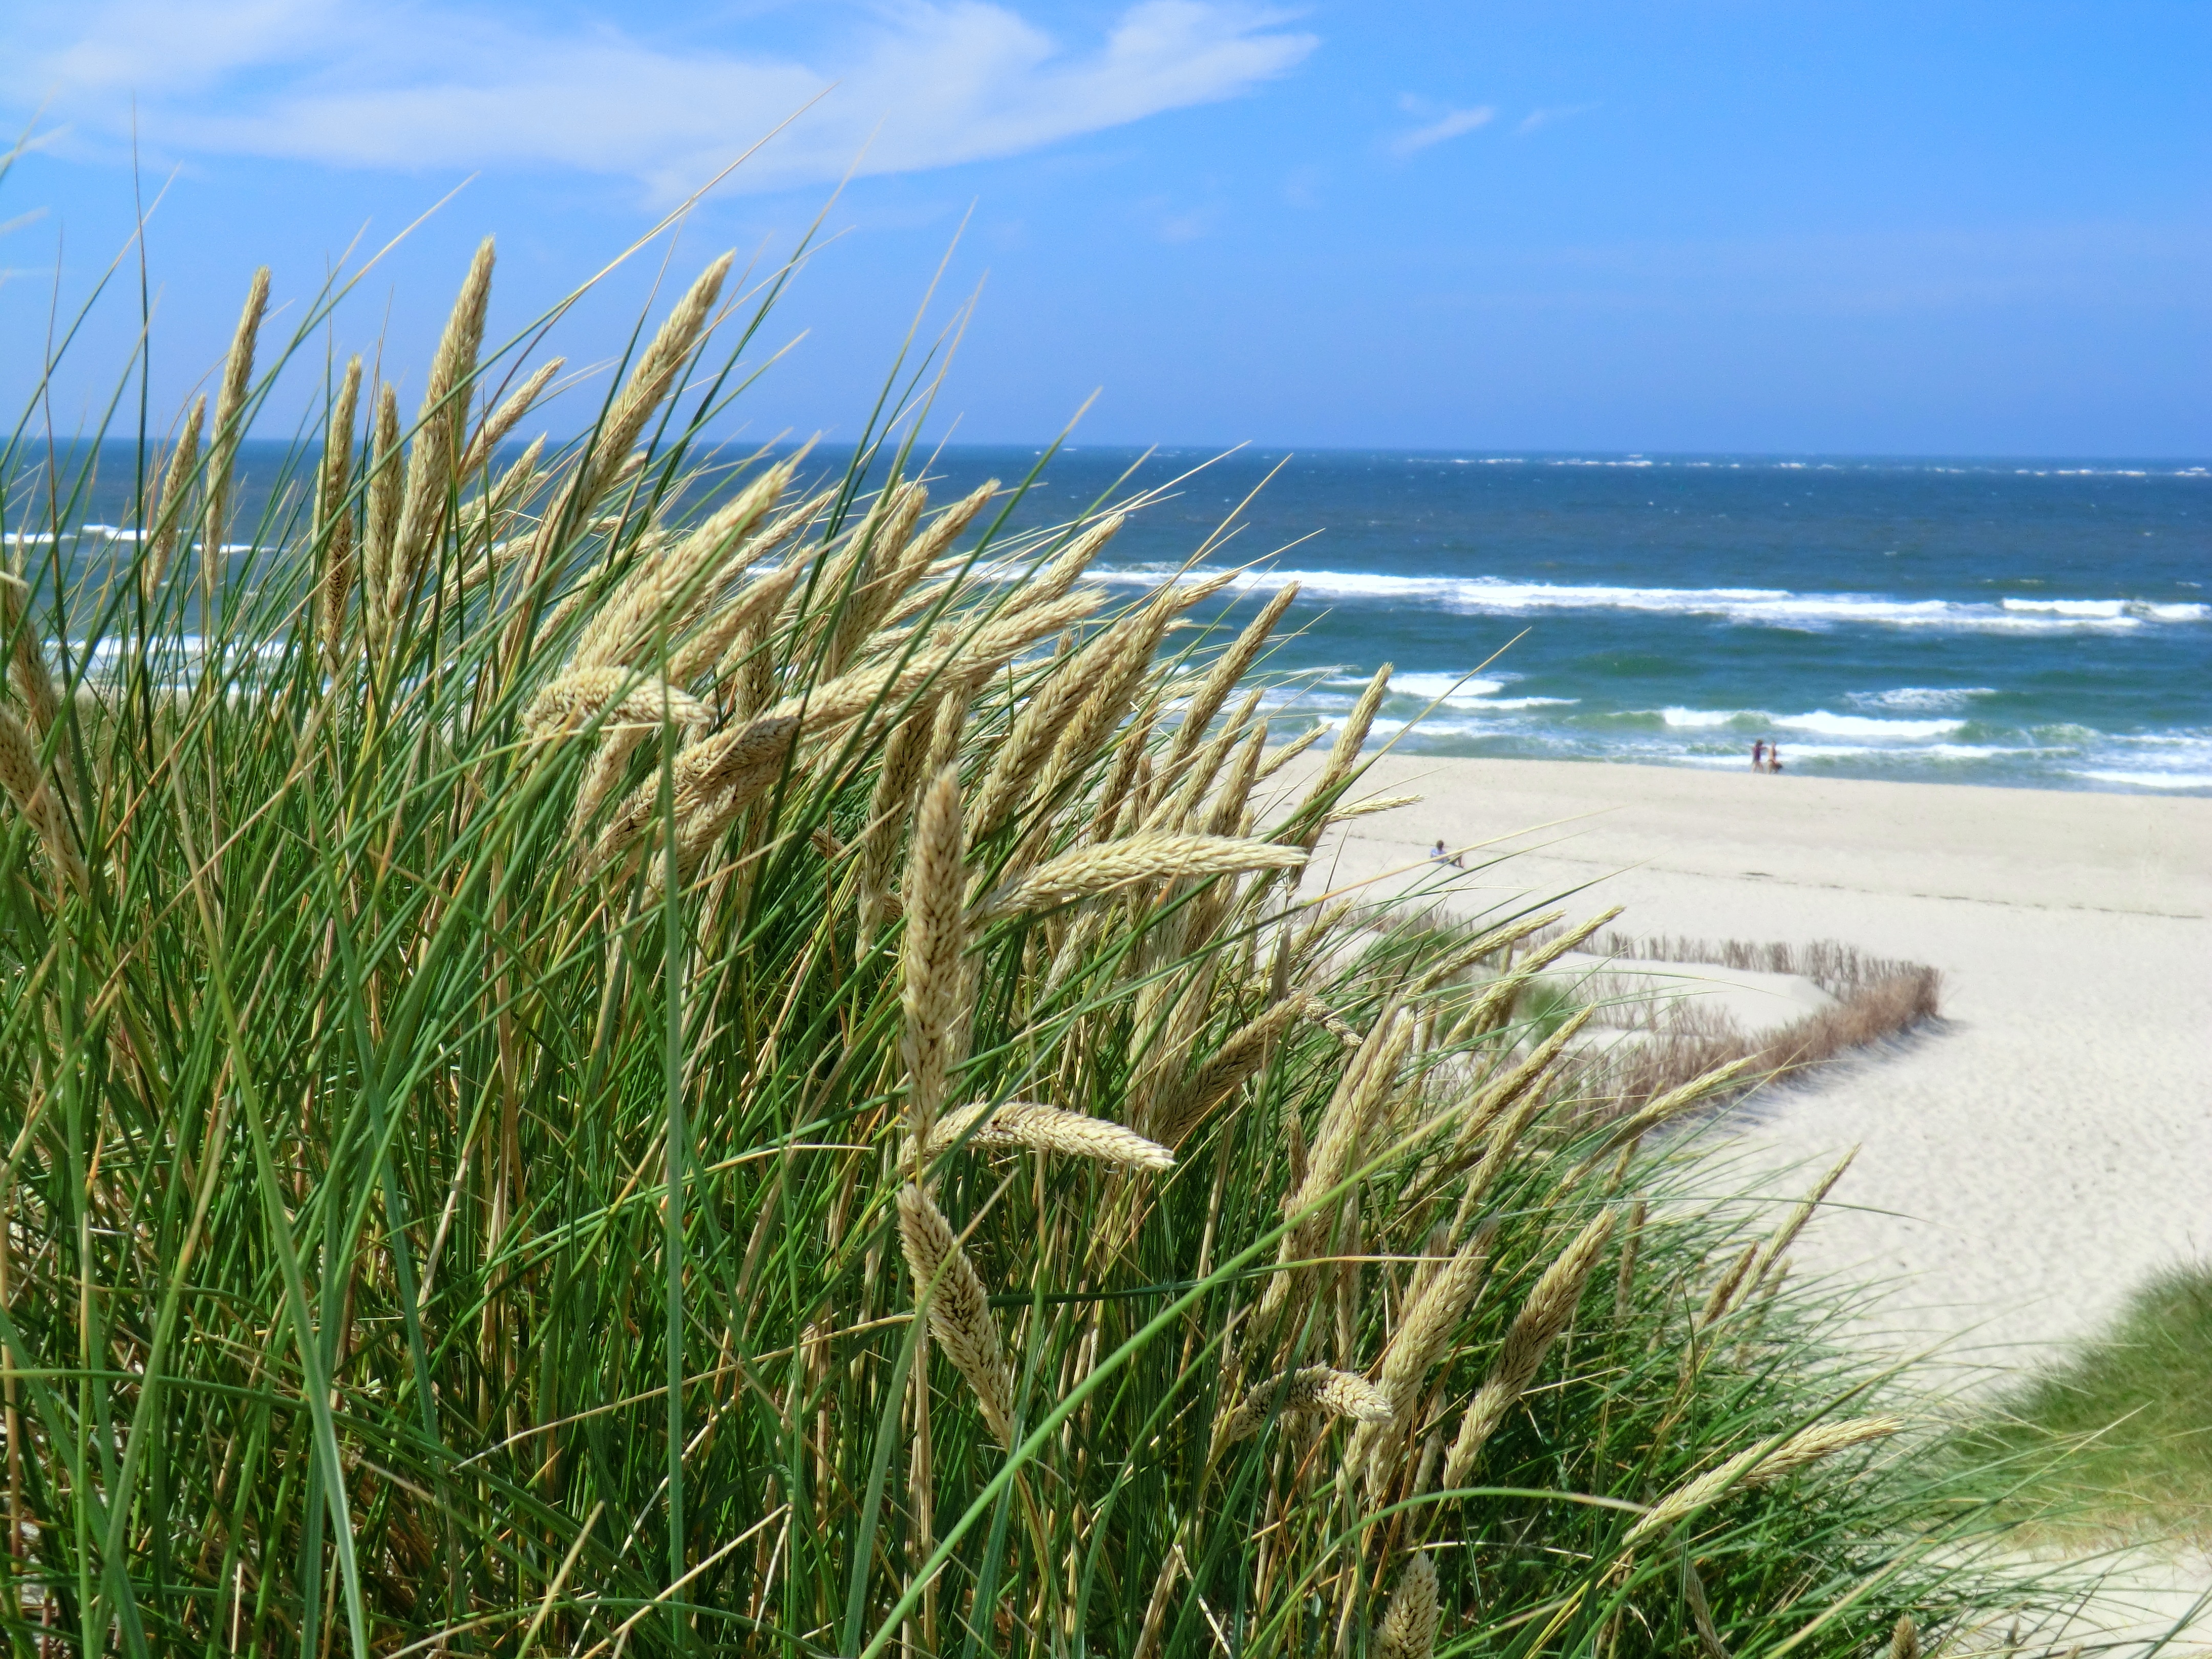
beach, landscape, sea, coast, water, nature, grass, sand, ocean, field, dune, shore, chair, view, coastal, summer, tourist, travel, coastline, seascape, island, outdoors, north, germany, habitat, ecosystem, strandkorb, sylt, st peter, natural environment, geographical feature, grass family, arecales